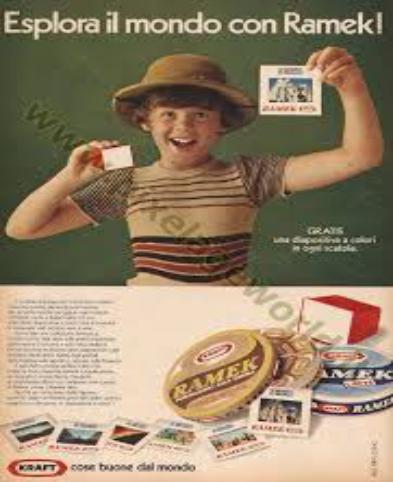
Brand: Kraft Ramek
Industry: Food